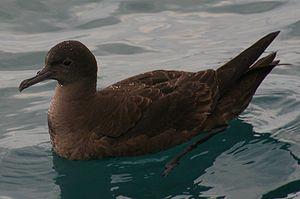
Le Puffin fuligineux est une espèce d'oiseaux de mer de la famille des Procellariidae. Il ne mesure pas plus d'une quarantaine de centimètres de long, mais certains individus sont capables de parcourir 65 000 kilomètres en six à dix mois autour de l'océan Pacifique. Avec la Sterne arctique, c'est l'espèce qui effectuerait la plus grande migration du monde animal.
Cette liste de la faune française regroupe les espèces de Aequornithes peuplant la France métropolitaine.